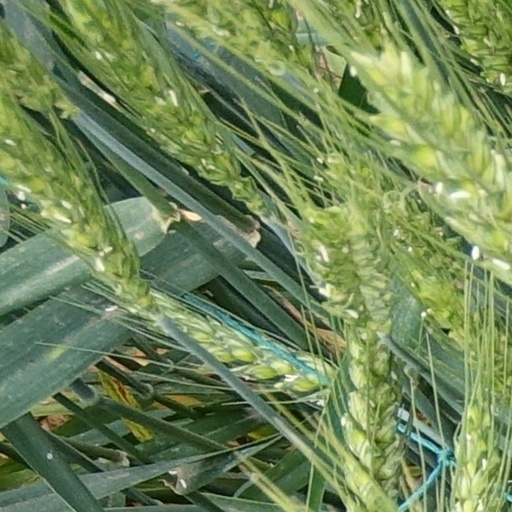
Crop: wheat